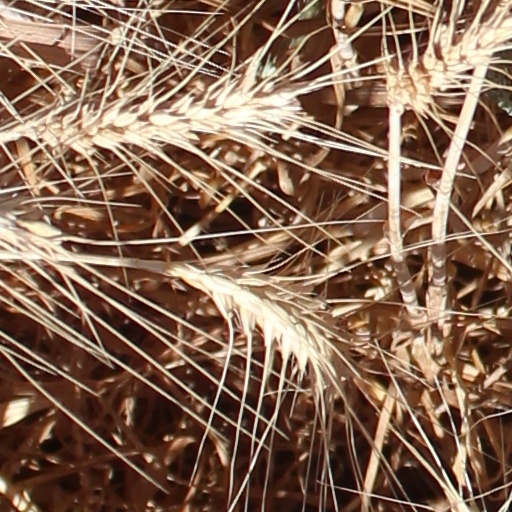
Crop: wheat